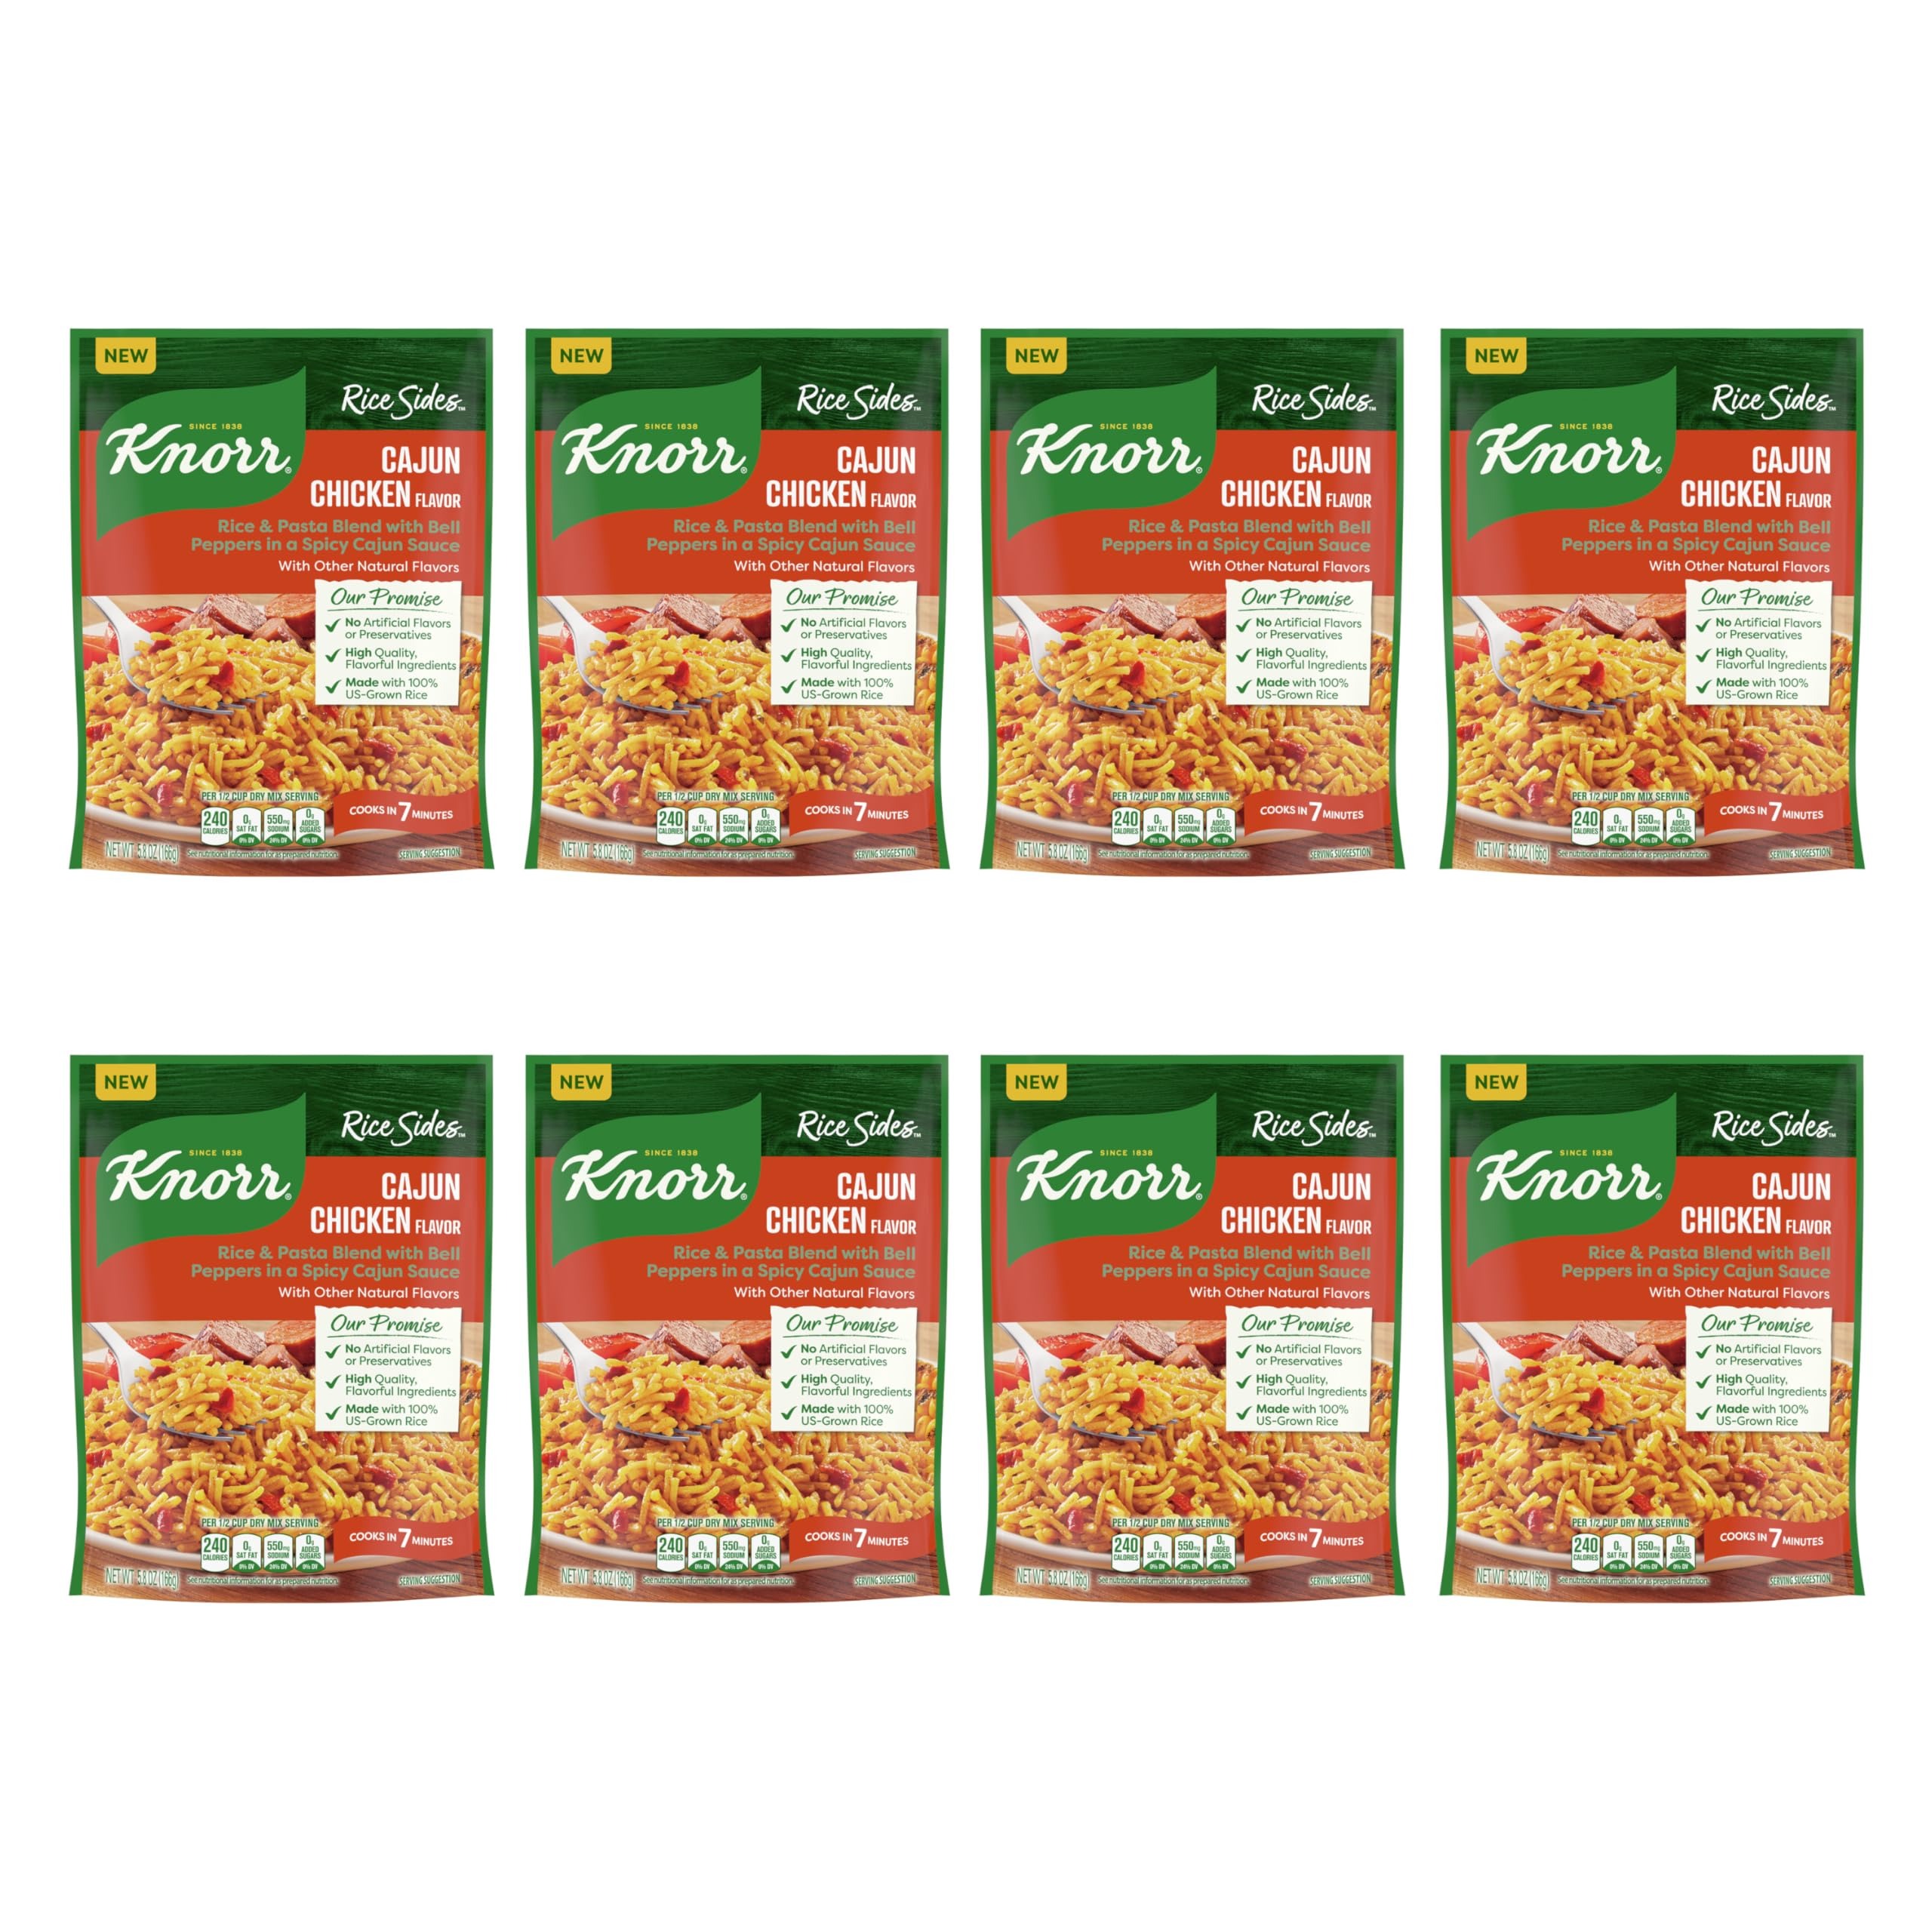
Item Name: Knorr Rice Sides Cajun Chicken Flavor Rice 8 ct for a Delicious + Quick Side Dish, with 100% U.S. Grown Rice + No Artificial Flavors or Preservatives, 5.8 oz
Bullet Point 1: Our Knorr Cajun Chicken Flavor Rice Sides is a bold and flavorful blend of rice and vermicelli pasta in an authentic Cajun chicken flavor sauce that is delicious as a side to your own recipes or enjoyed on its own.
Bullet Point 2: Knorr Cajun Chicken Flavor Rice Sides is a delicious combination of classic Cajun chicken flavor sauce with spices, rice and vermicelli pasta.
Bullet Point 3: Knorr Cajun Chicken Flavor Rice Sides is made with only US-grown rice using high quality, flavorful ingredients without any artificial flavors or preservatives.
Bullet Point 4: Serve this pasta as a standalone side dish, or use it as an ingredient in a delicious family recipe.
Bullet Point 5: Knorr Rice Sides are quick, easy, and delicious meal options, ready in just minutes.
Bullet Point 6: Discover delicious chef - inspired recipes using the QR code on the back of pack.
Value: 46.4
Unit: Ounce

Price: 1.425